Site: brandenburg
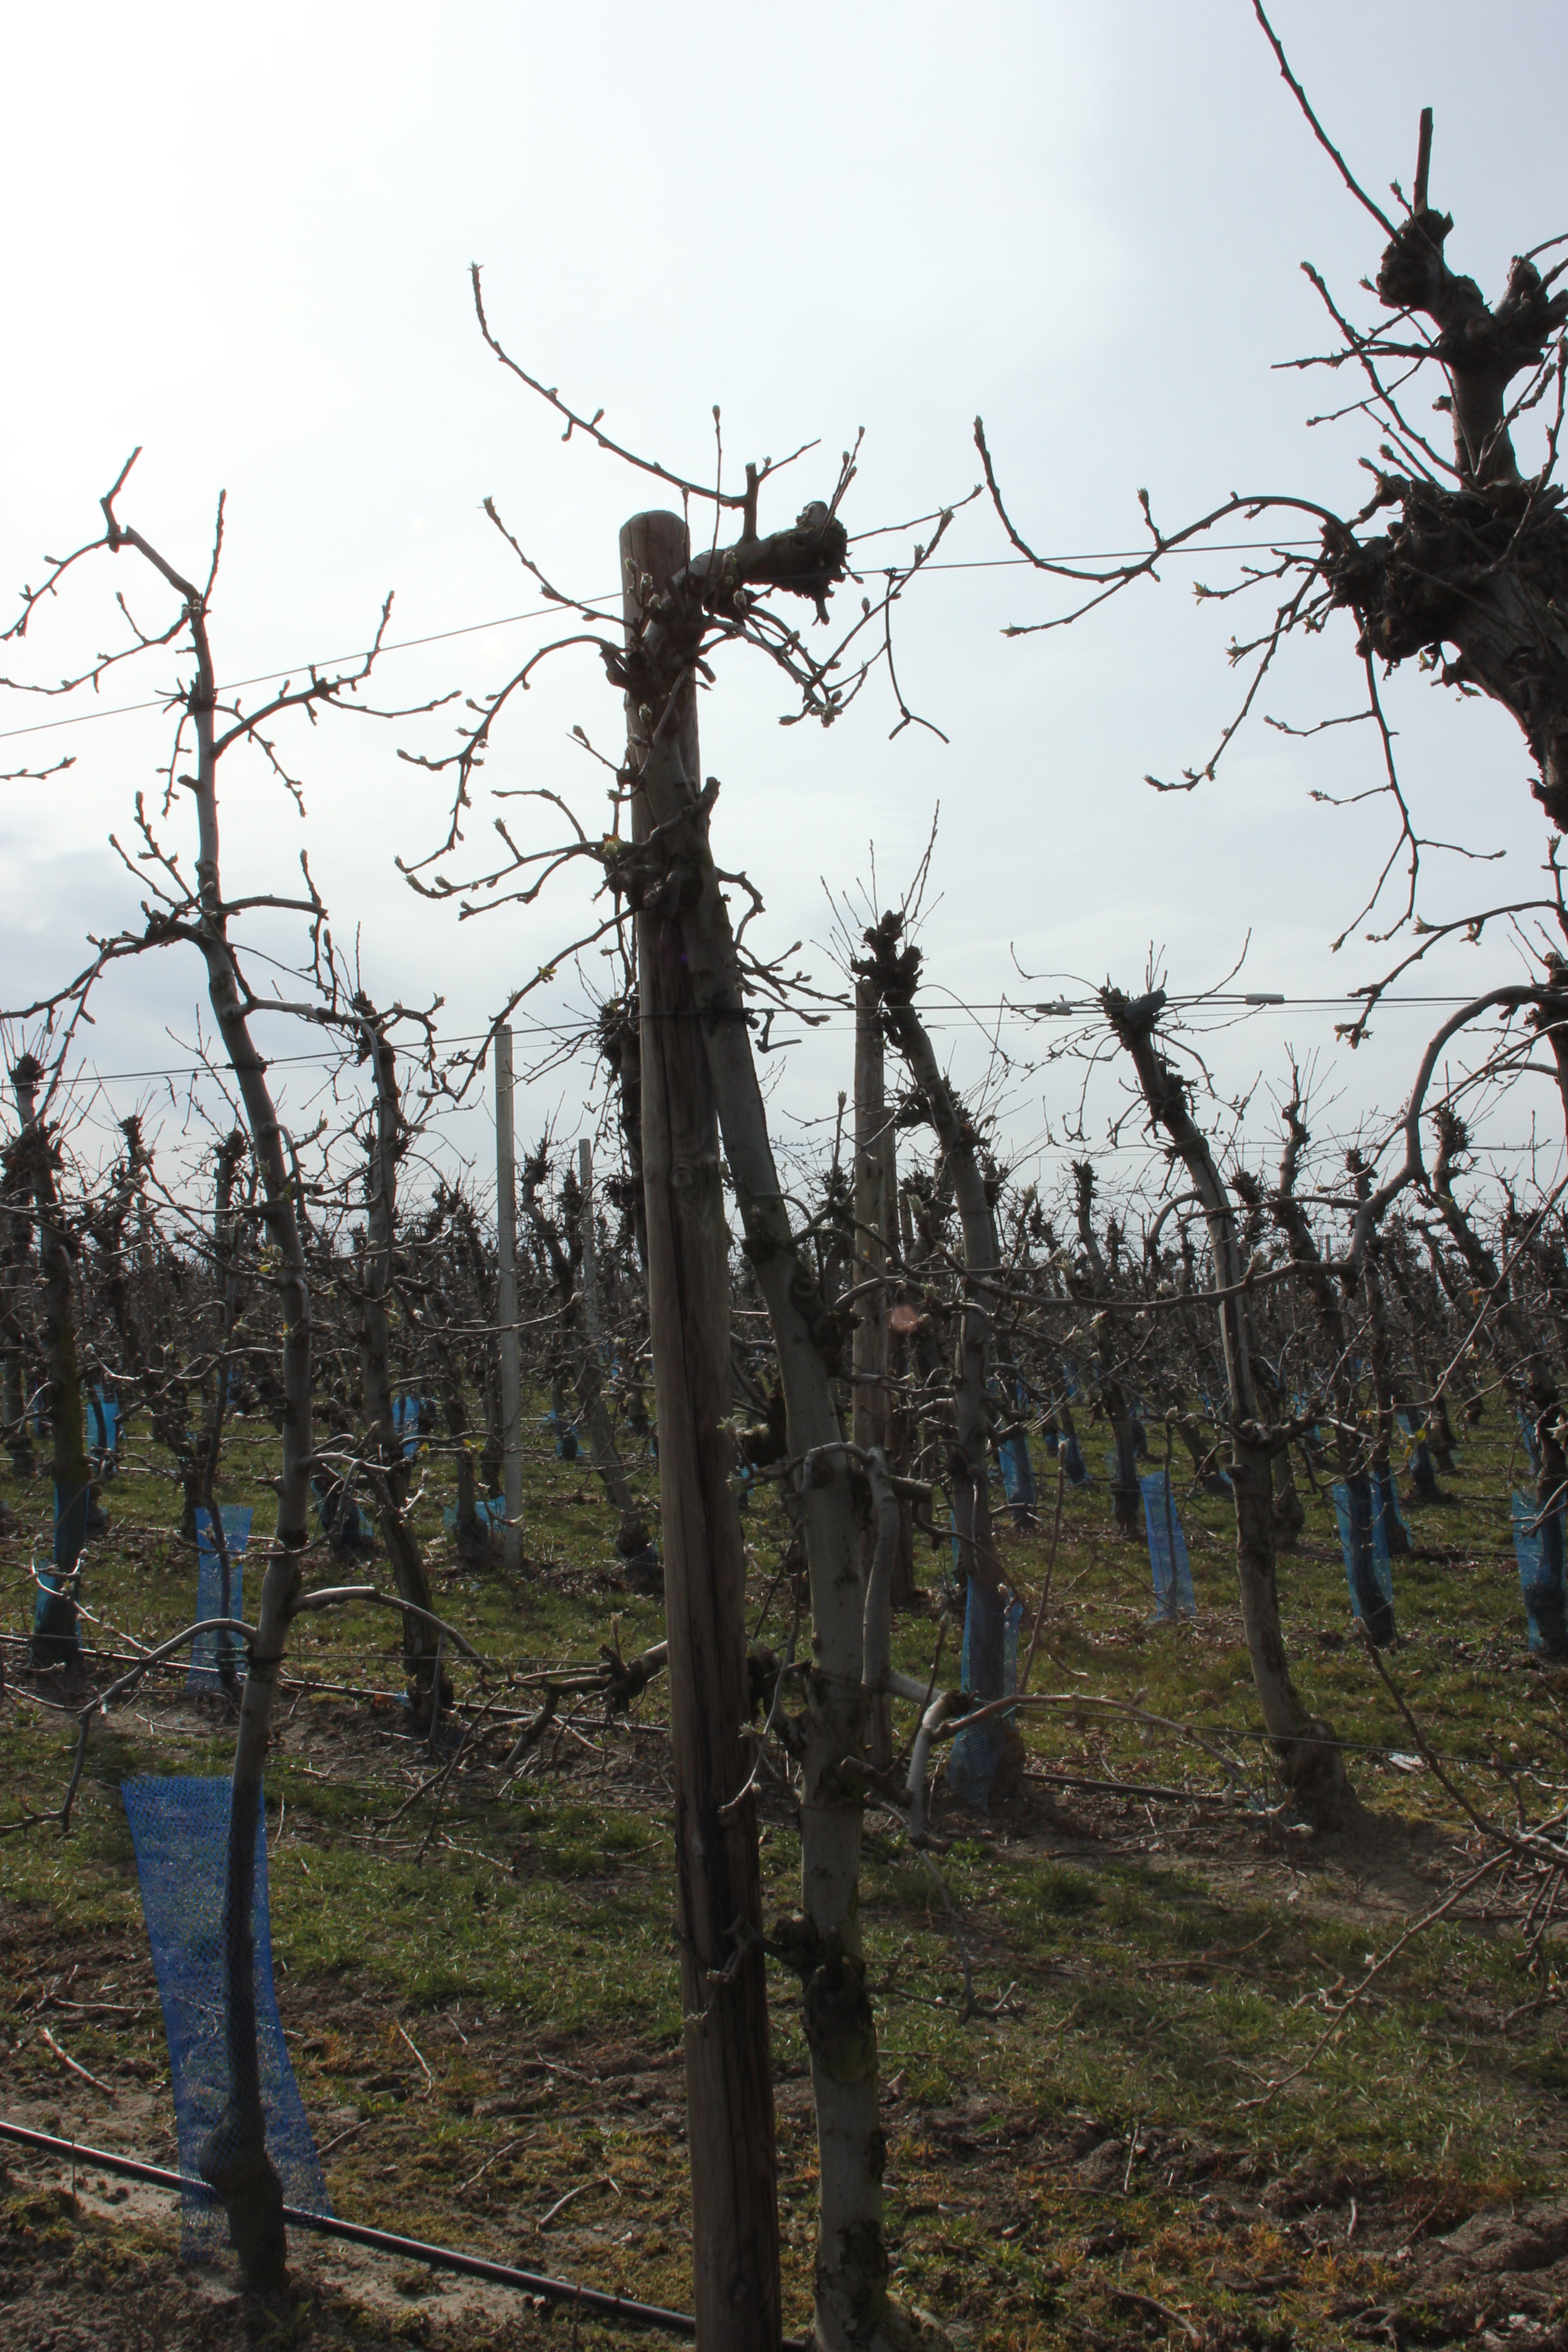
Growth stage (BBCH 54): Inflorescence emergence